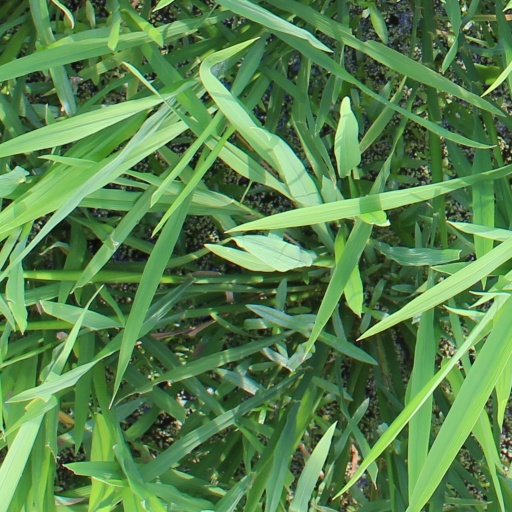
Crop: rice